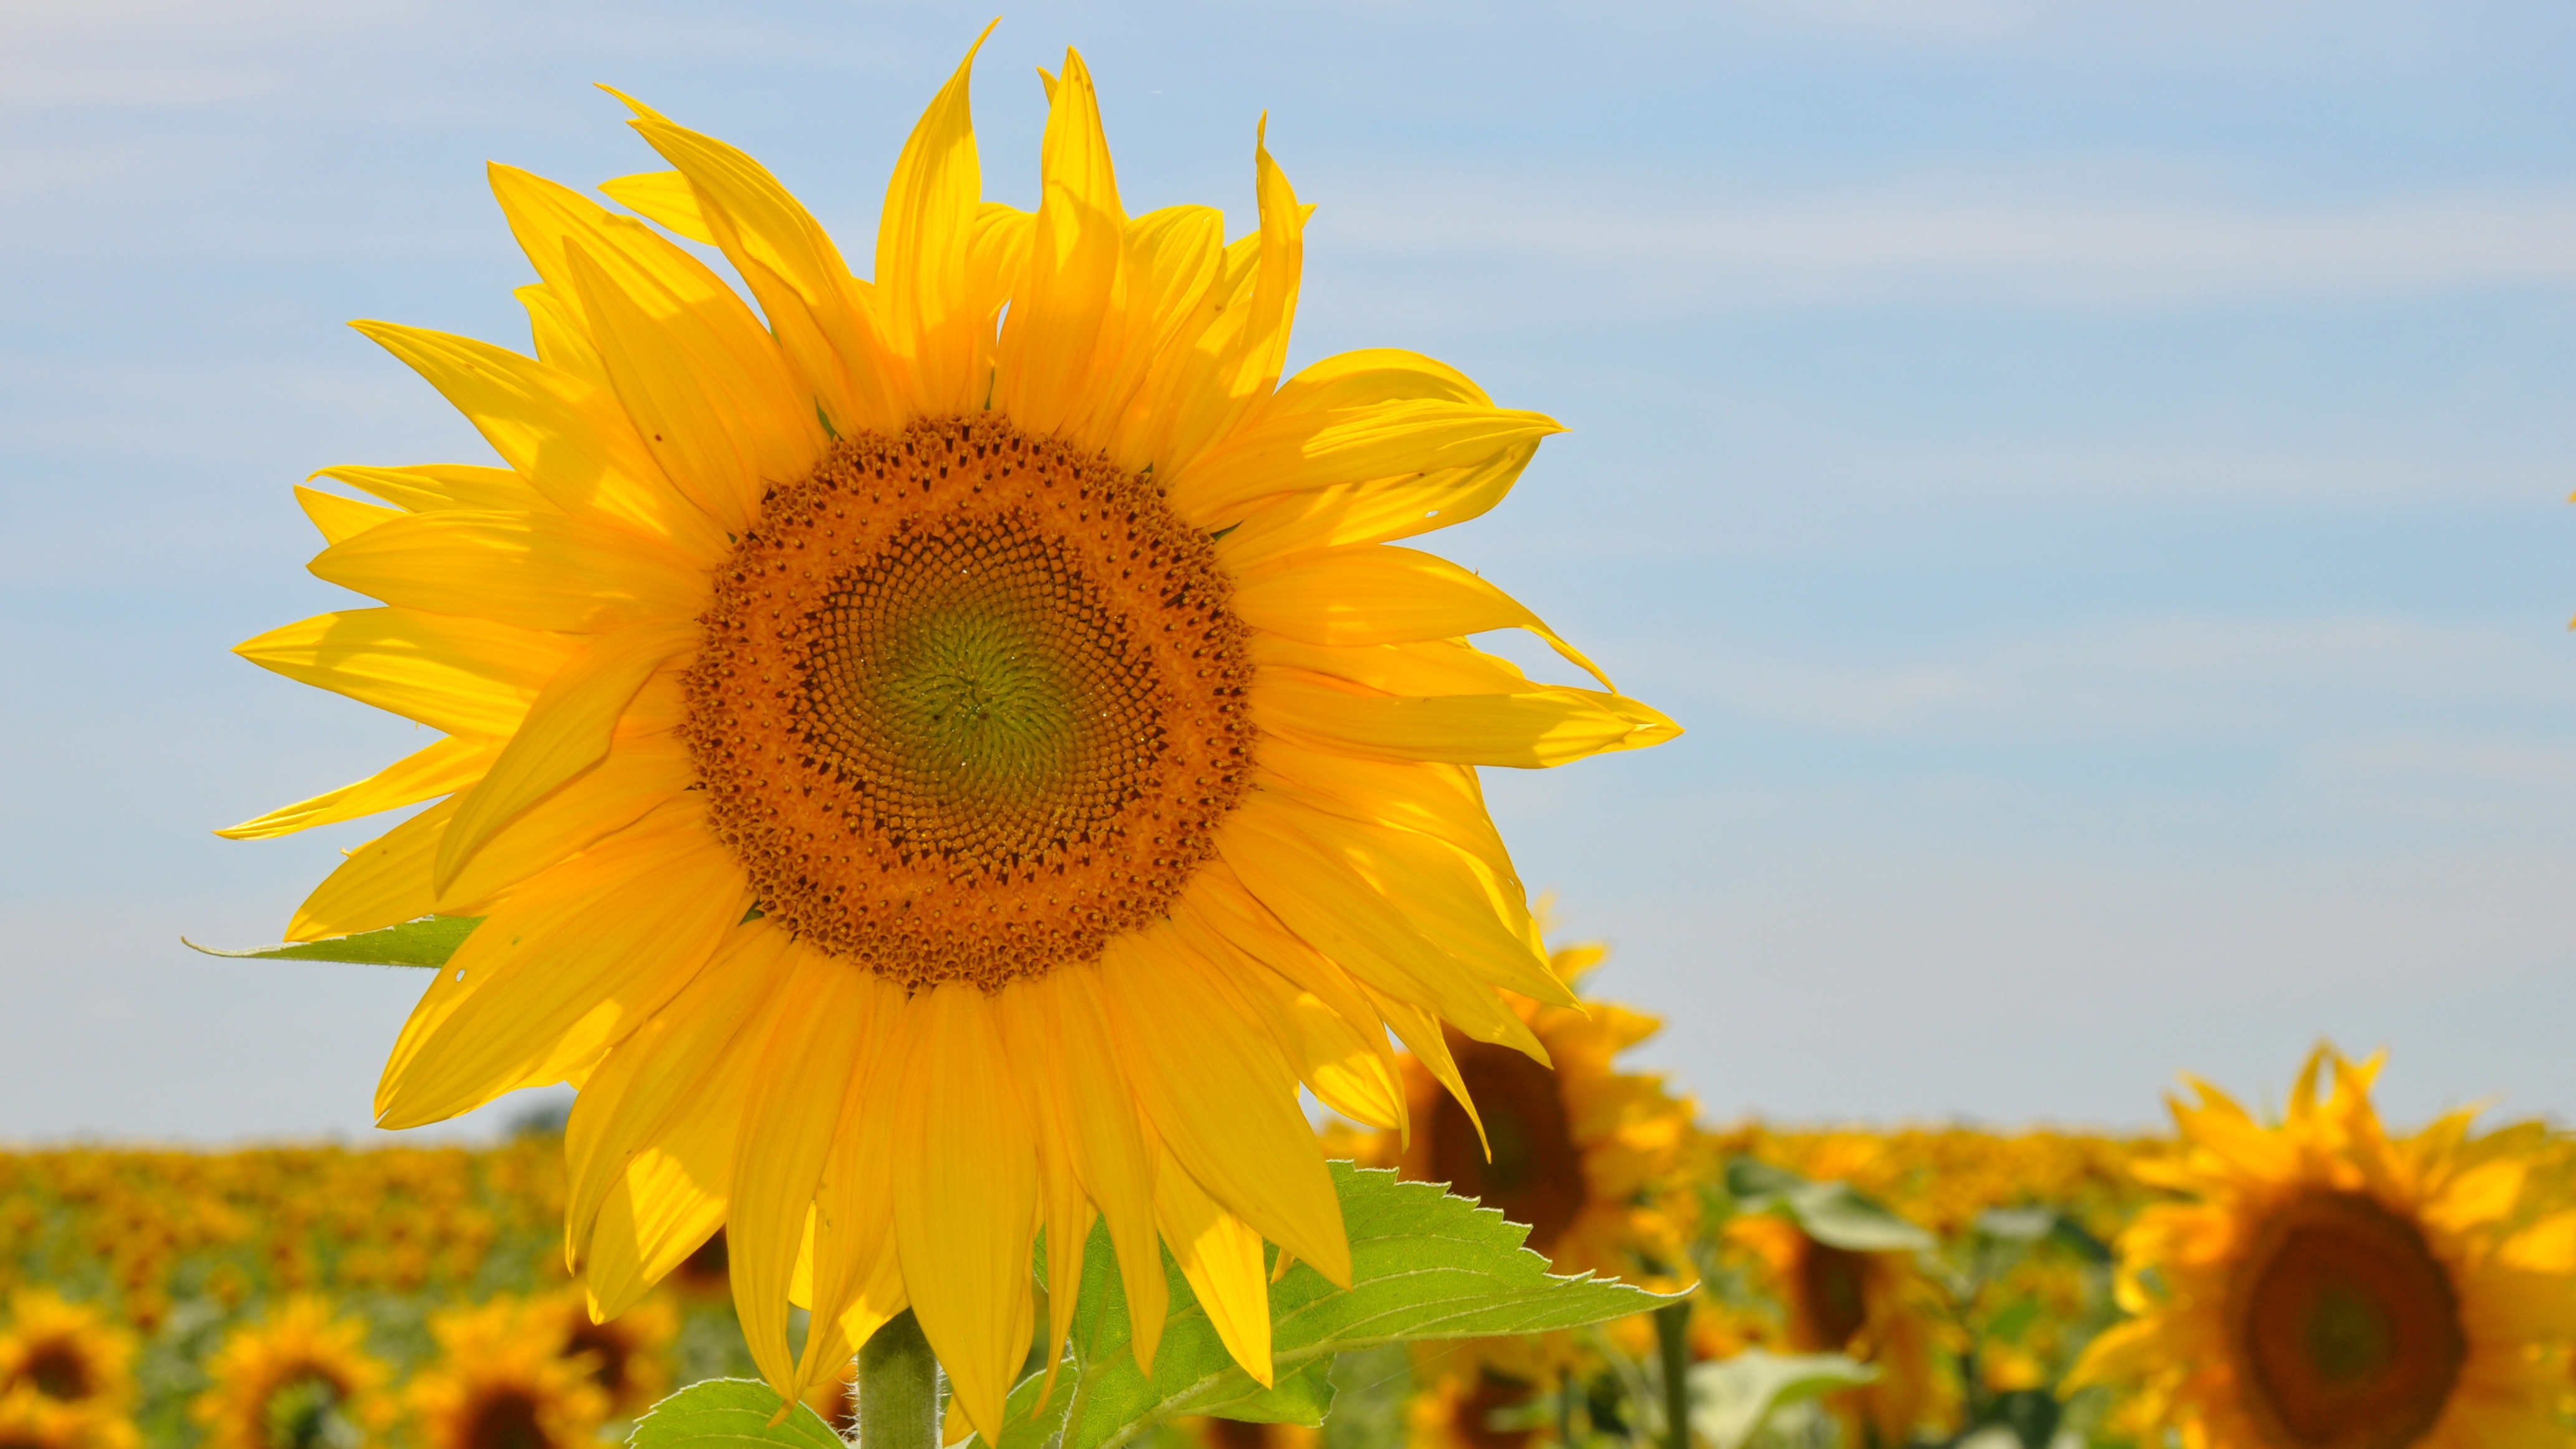
plant, field, flower, petal, summer, produce, yellow, flora, sunflower, plants, yellow flower, vegetarian food, macro photography, sunflower field, flowering plant, daisy family, sunflower seed, plant stem, land plant